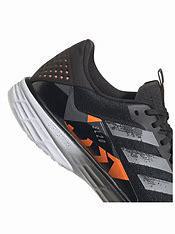
Brand: Adidas
Model: SL20